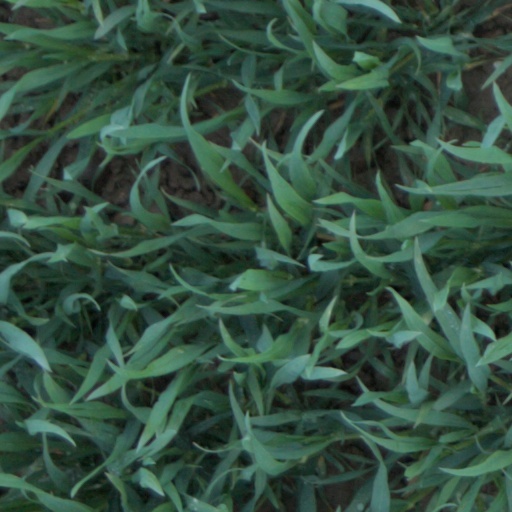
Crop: wheat